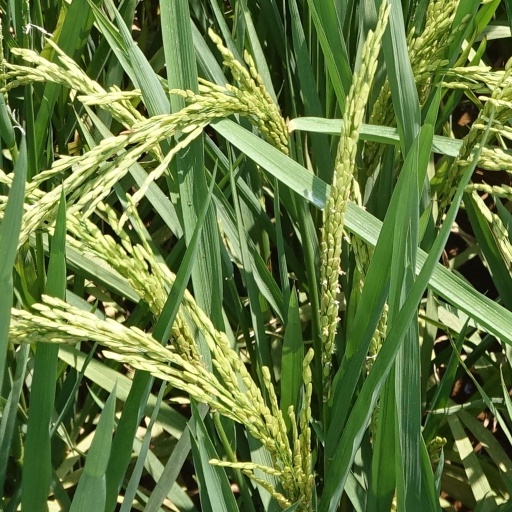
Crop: rice